Cape York to Cape Grenville Islands Important Bird Area

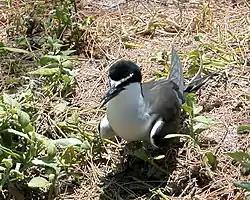
The islands form an important breeding site for bridled terns

The Cape York to Cape Grenville Islands comprise ten small islands or island groups, with a total land area of just 210 ha, scattered along the Great Barrier Reef on the eastern side of the northern end of the Cape York Peninsula between Capes York and Grenville, in Queensland, Australia. They are classified by BirdLife International as an Important Bird Area because they support over 1% of the breeding populations of the pied imperial-pigeon (with up to about 25,000 pairs), bridled tern (6000 nests), roseate tern (6000 nests) and lesser crested tern (1000 nests). Up to 1150 individuals of the migratory wader the grey-tailed tattler have also been recorded.